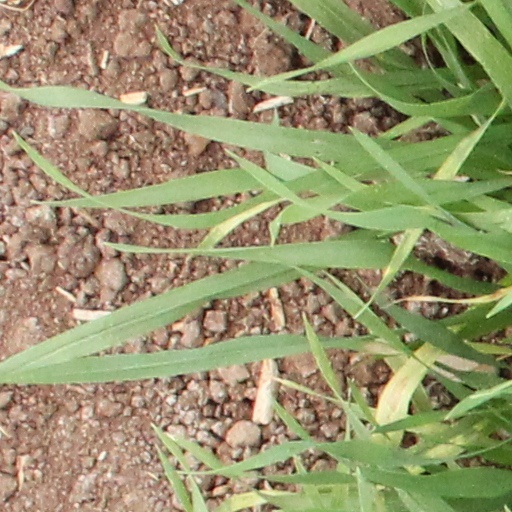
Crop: wheat